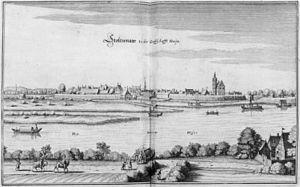
Stolzenau est une commune de l'arrondissement de Nienburg/Weser en Basse-Saxe. Ce chef-lieu d’agglomération est traversé par la Weser.